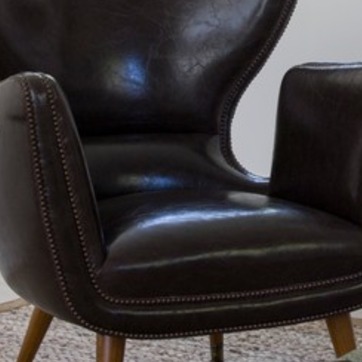
Material: leather